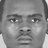
Emotion: neutral